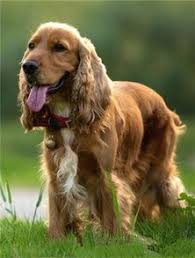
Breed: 286-n000111-cocker_spaniel